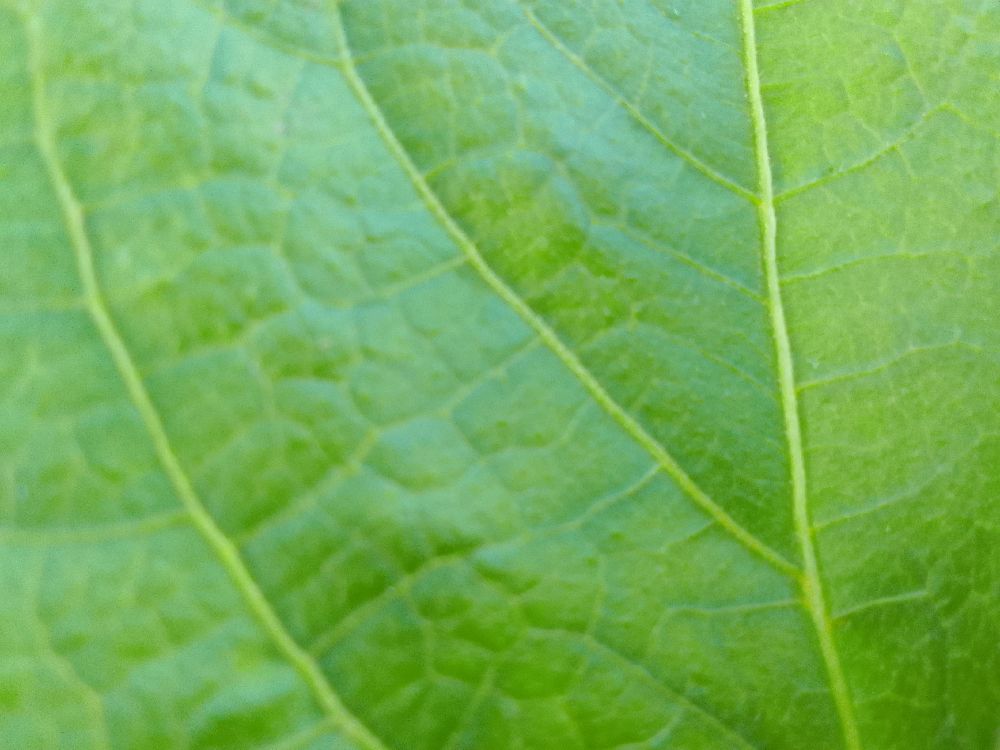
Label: healthy